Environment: real
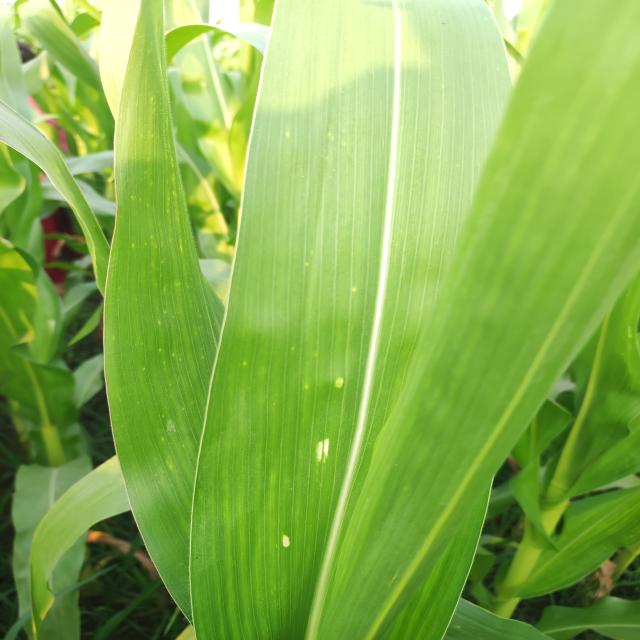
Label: northern_corn_leaf_blight